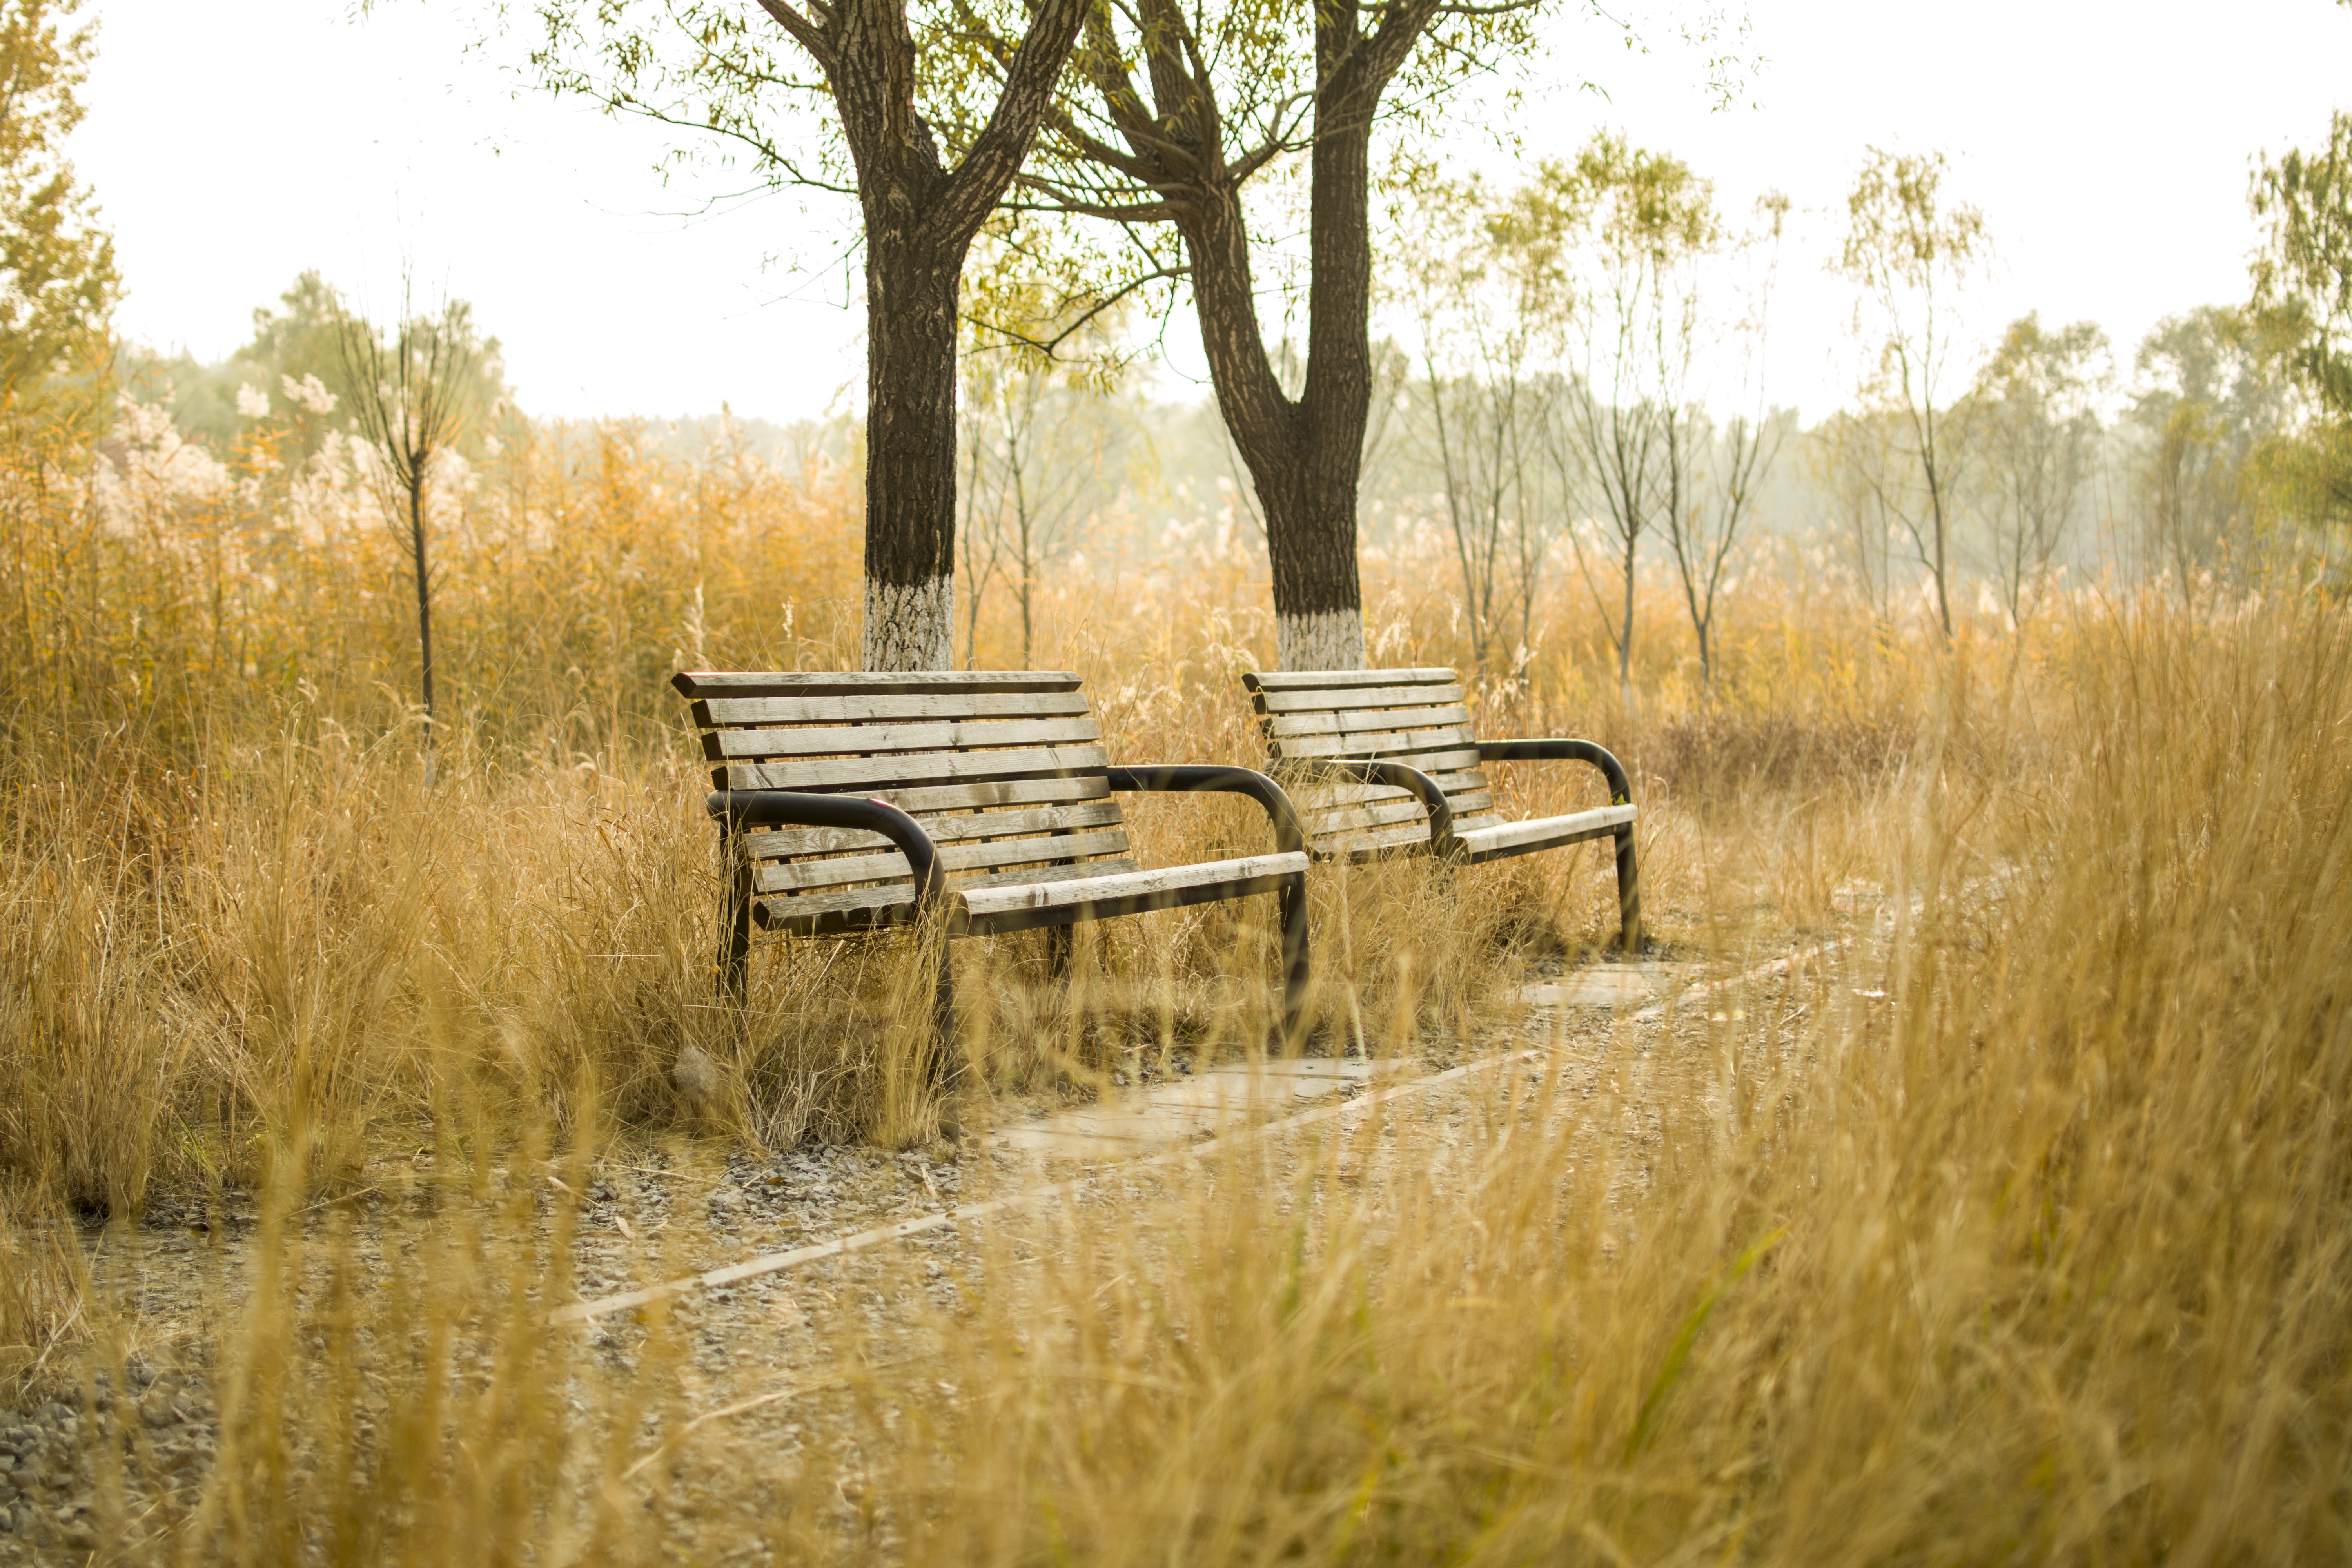
landscape, tree, nature, forest, grass, wilderness, wood, bench, field, meadow, prairie, sunlight, morning, autumn, park, season, wetland, woodland, habitat, rural area, natural environment, atmospheric phenomenon, grass family